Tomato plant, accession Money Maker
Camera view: horizontal (90 deg, fisheye); turntable rotation: 330 degrees
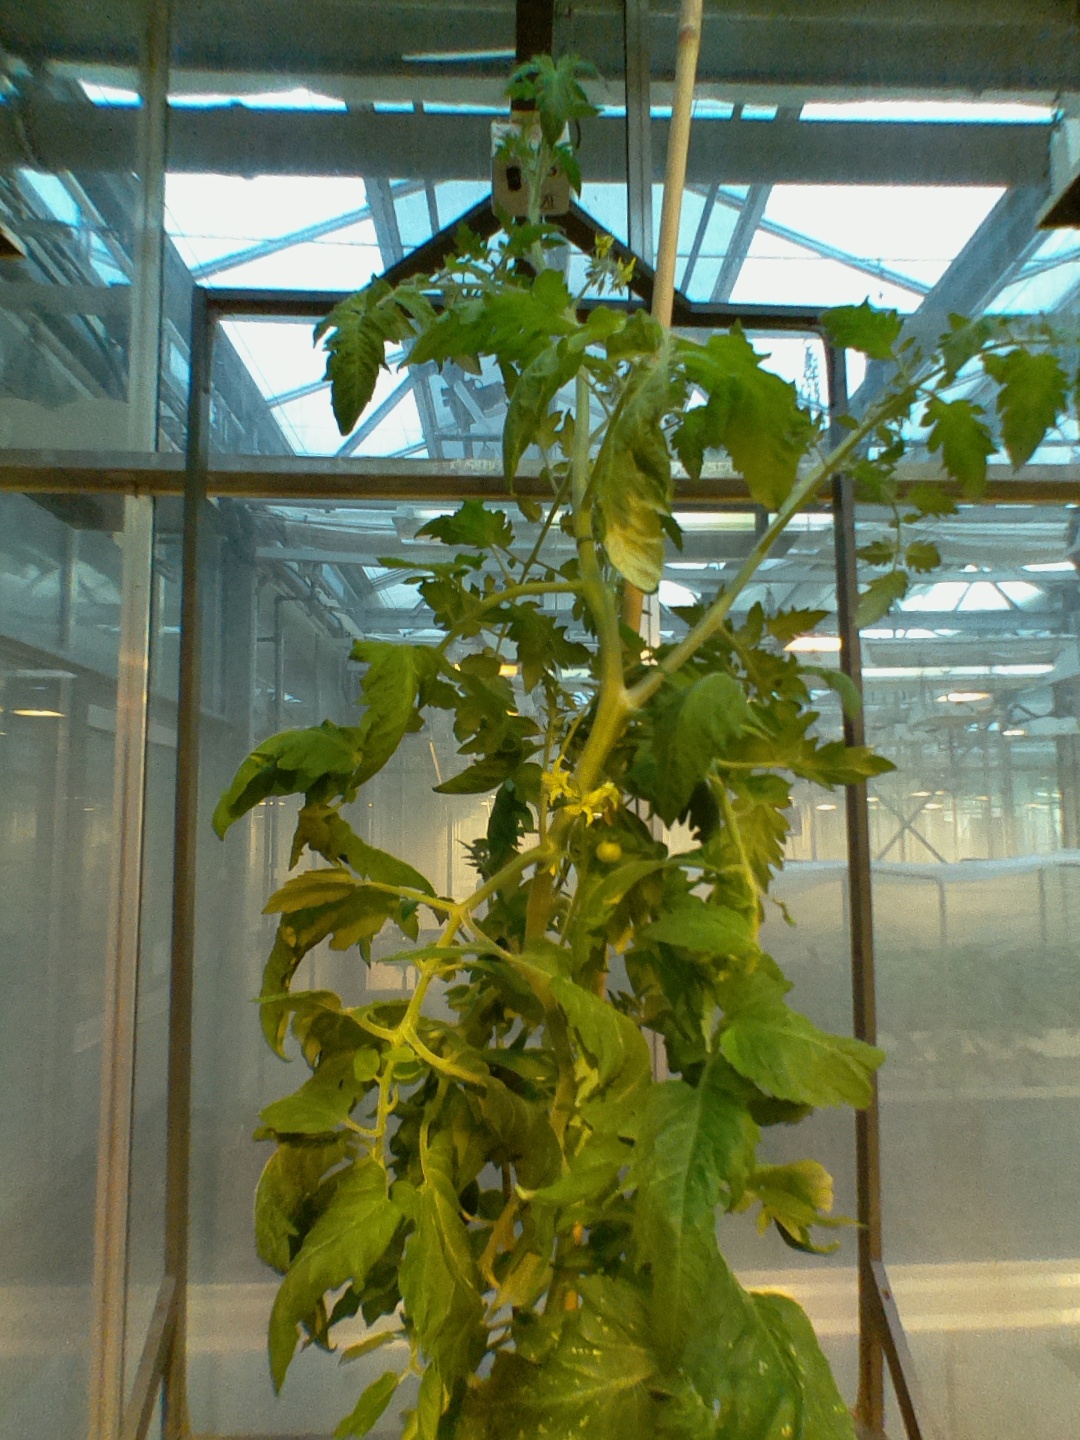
BBCH growth stage 70: Fruits at the main stem or branches visibles